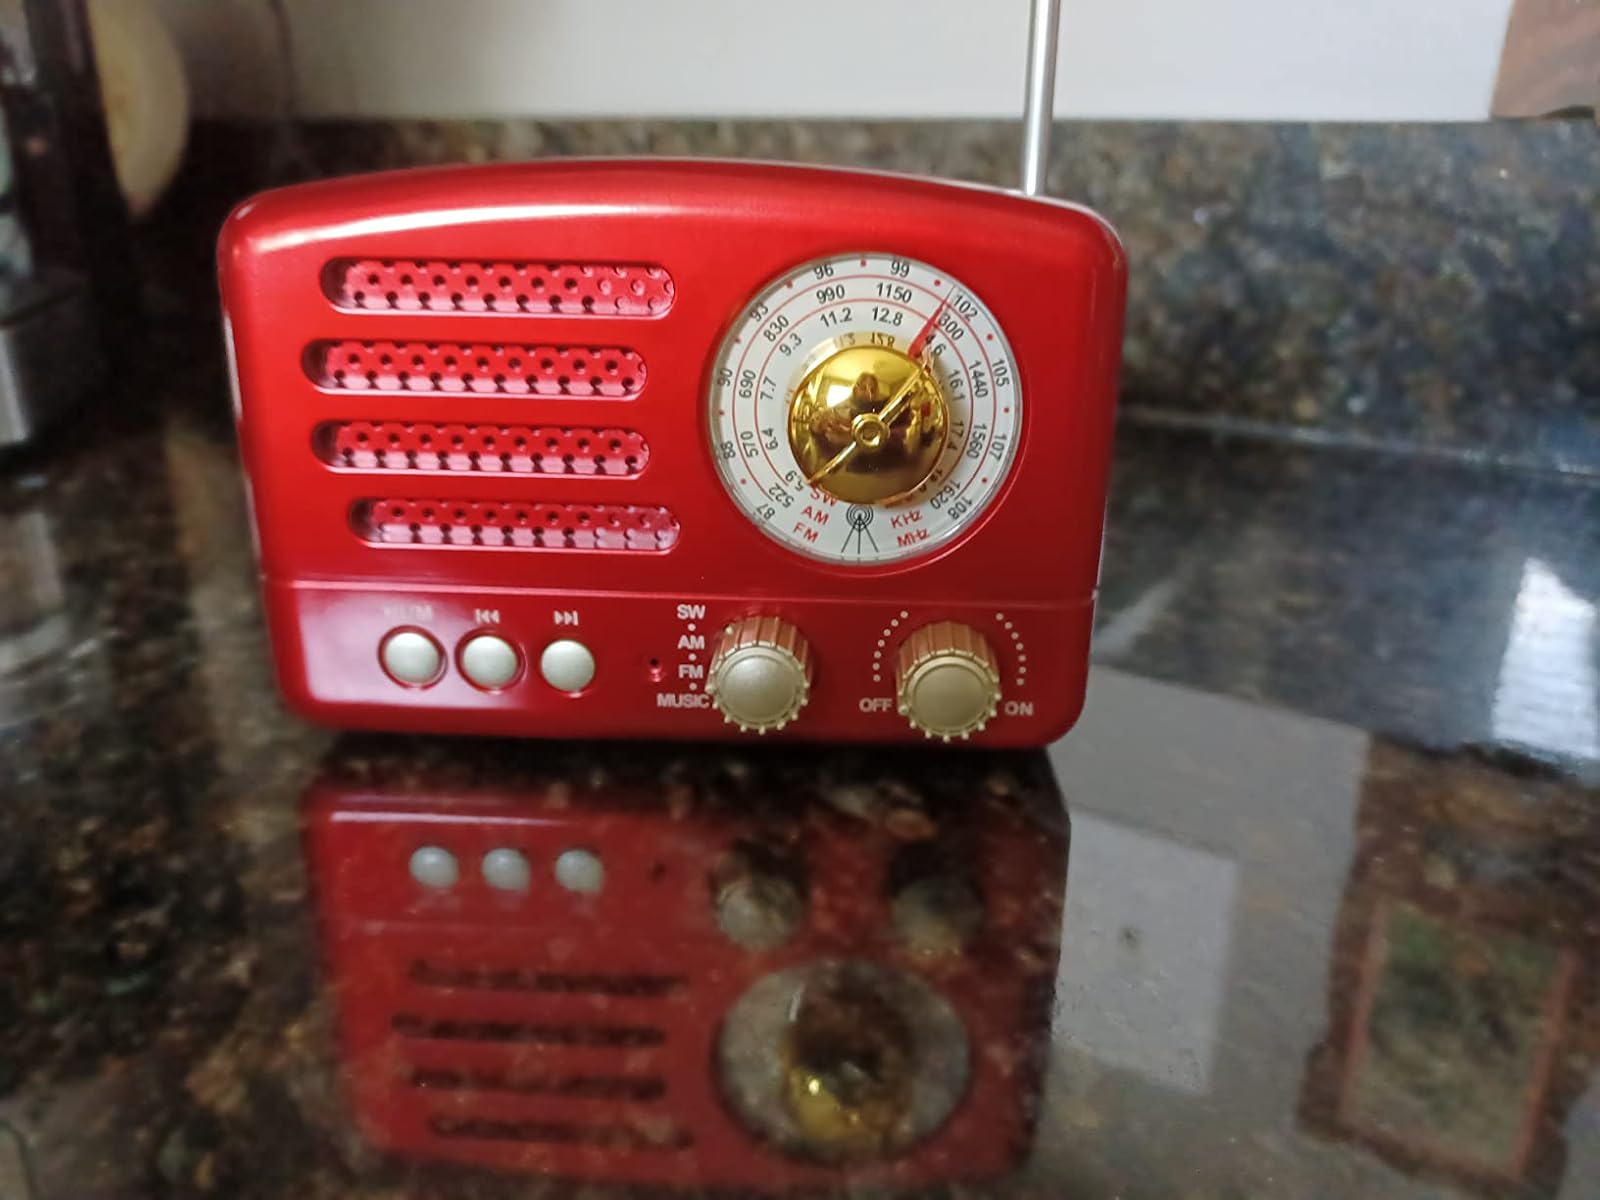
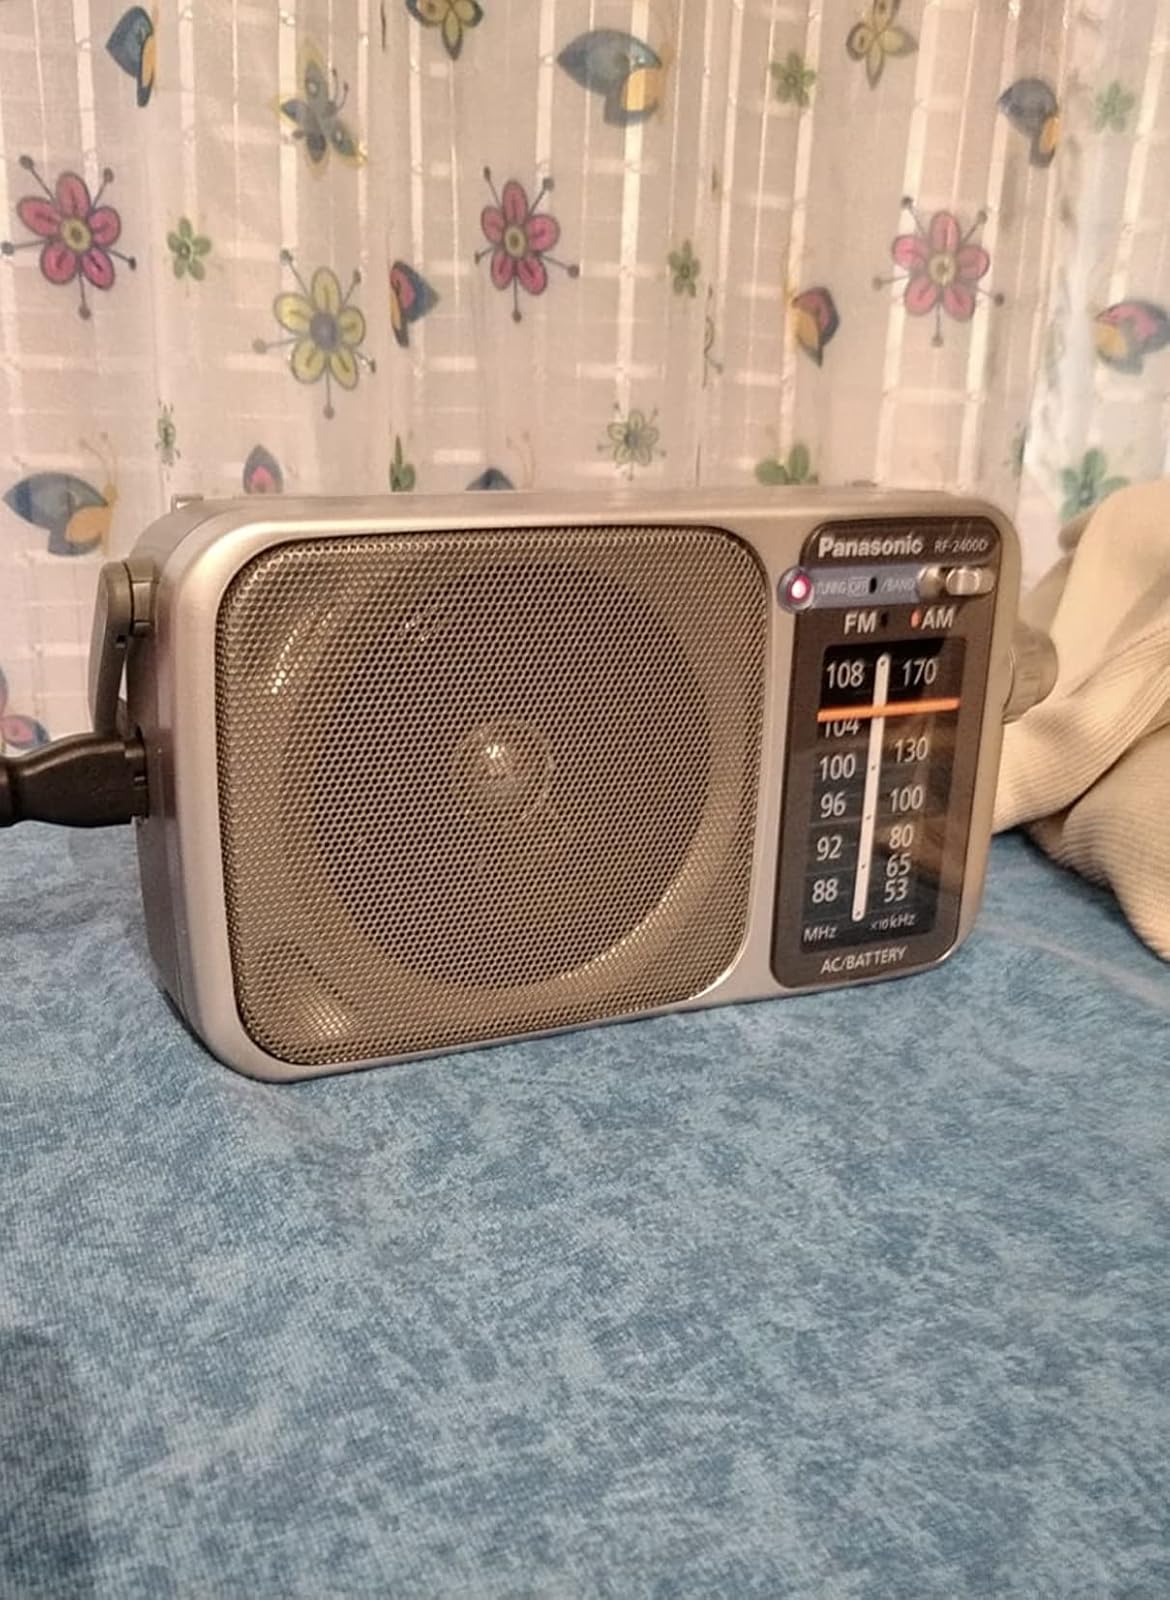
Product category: radio
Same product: no